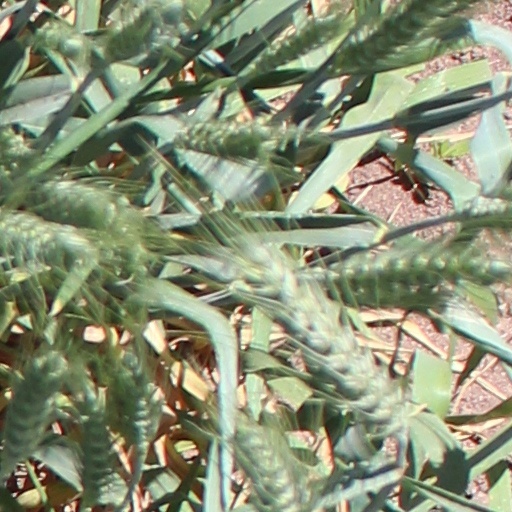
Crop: wheat